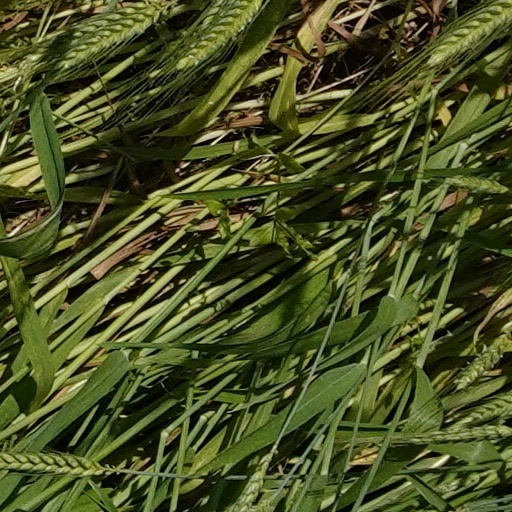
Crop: wheat